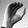
ASL letter: C